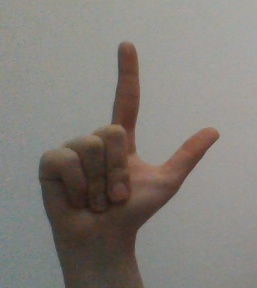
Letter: laam